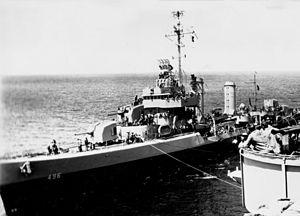
L'USS McCook est un destroyer de classe Gleaves en service dans la Marine des États-Unis pendant la Seconde Guerre mondiale. Il fut le deuxième navire nommé en l'honneur du commander Roderick S. McCook, un officier de l'Union Navy pendant la guerre de Sécession.